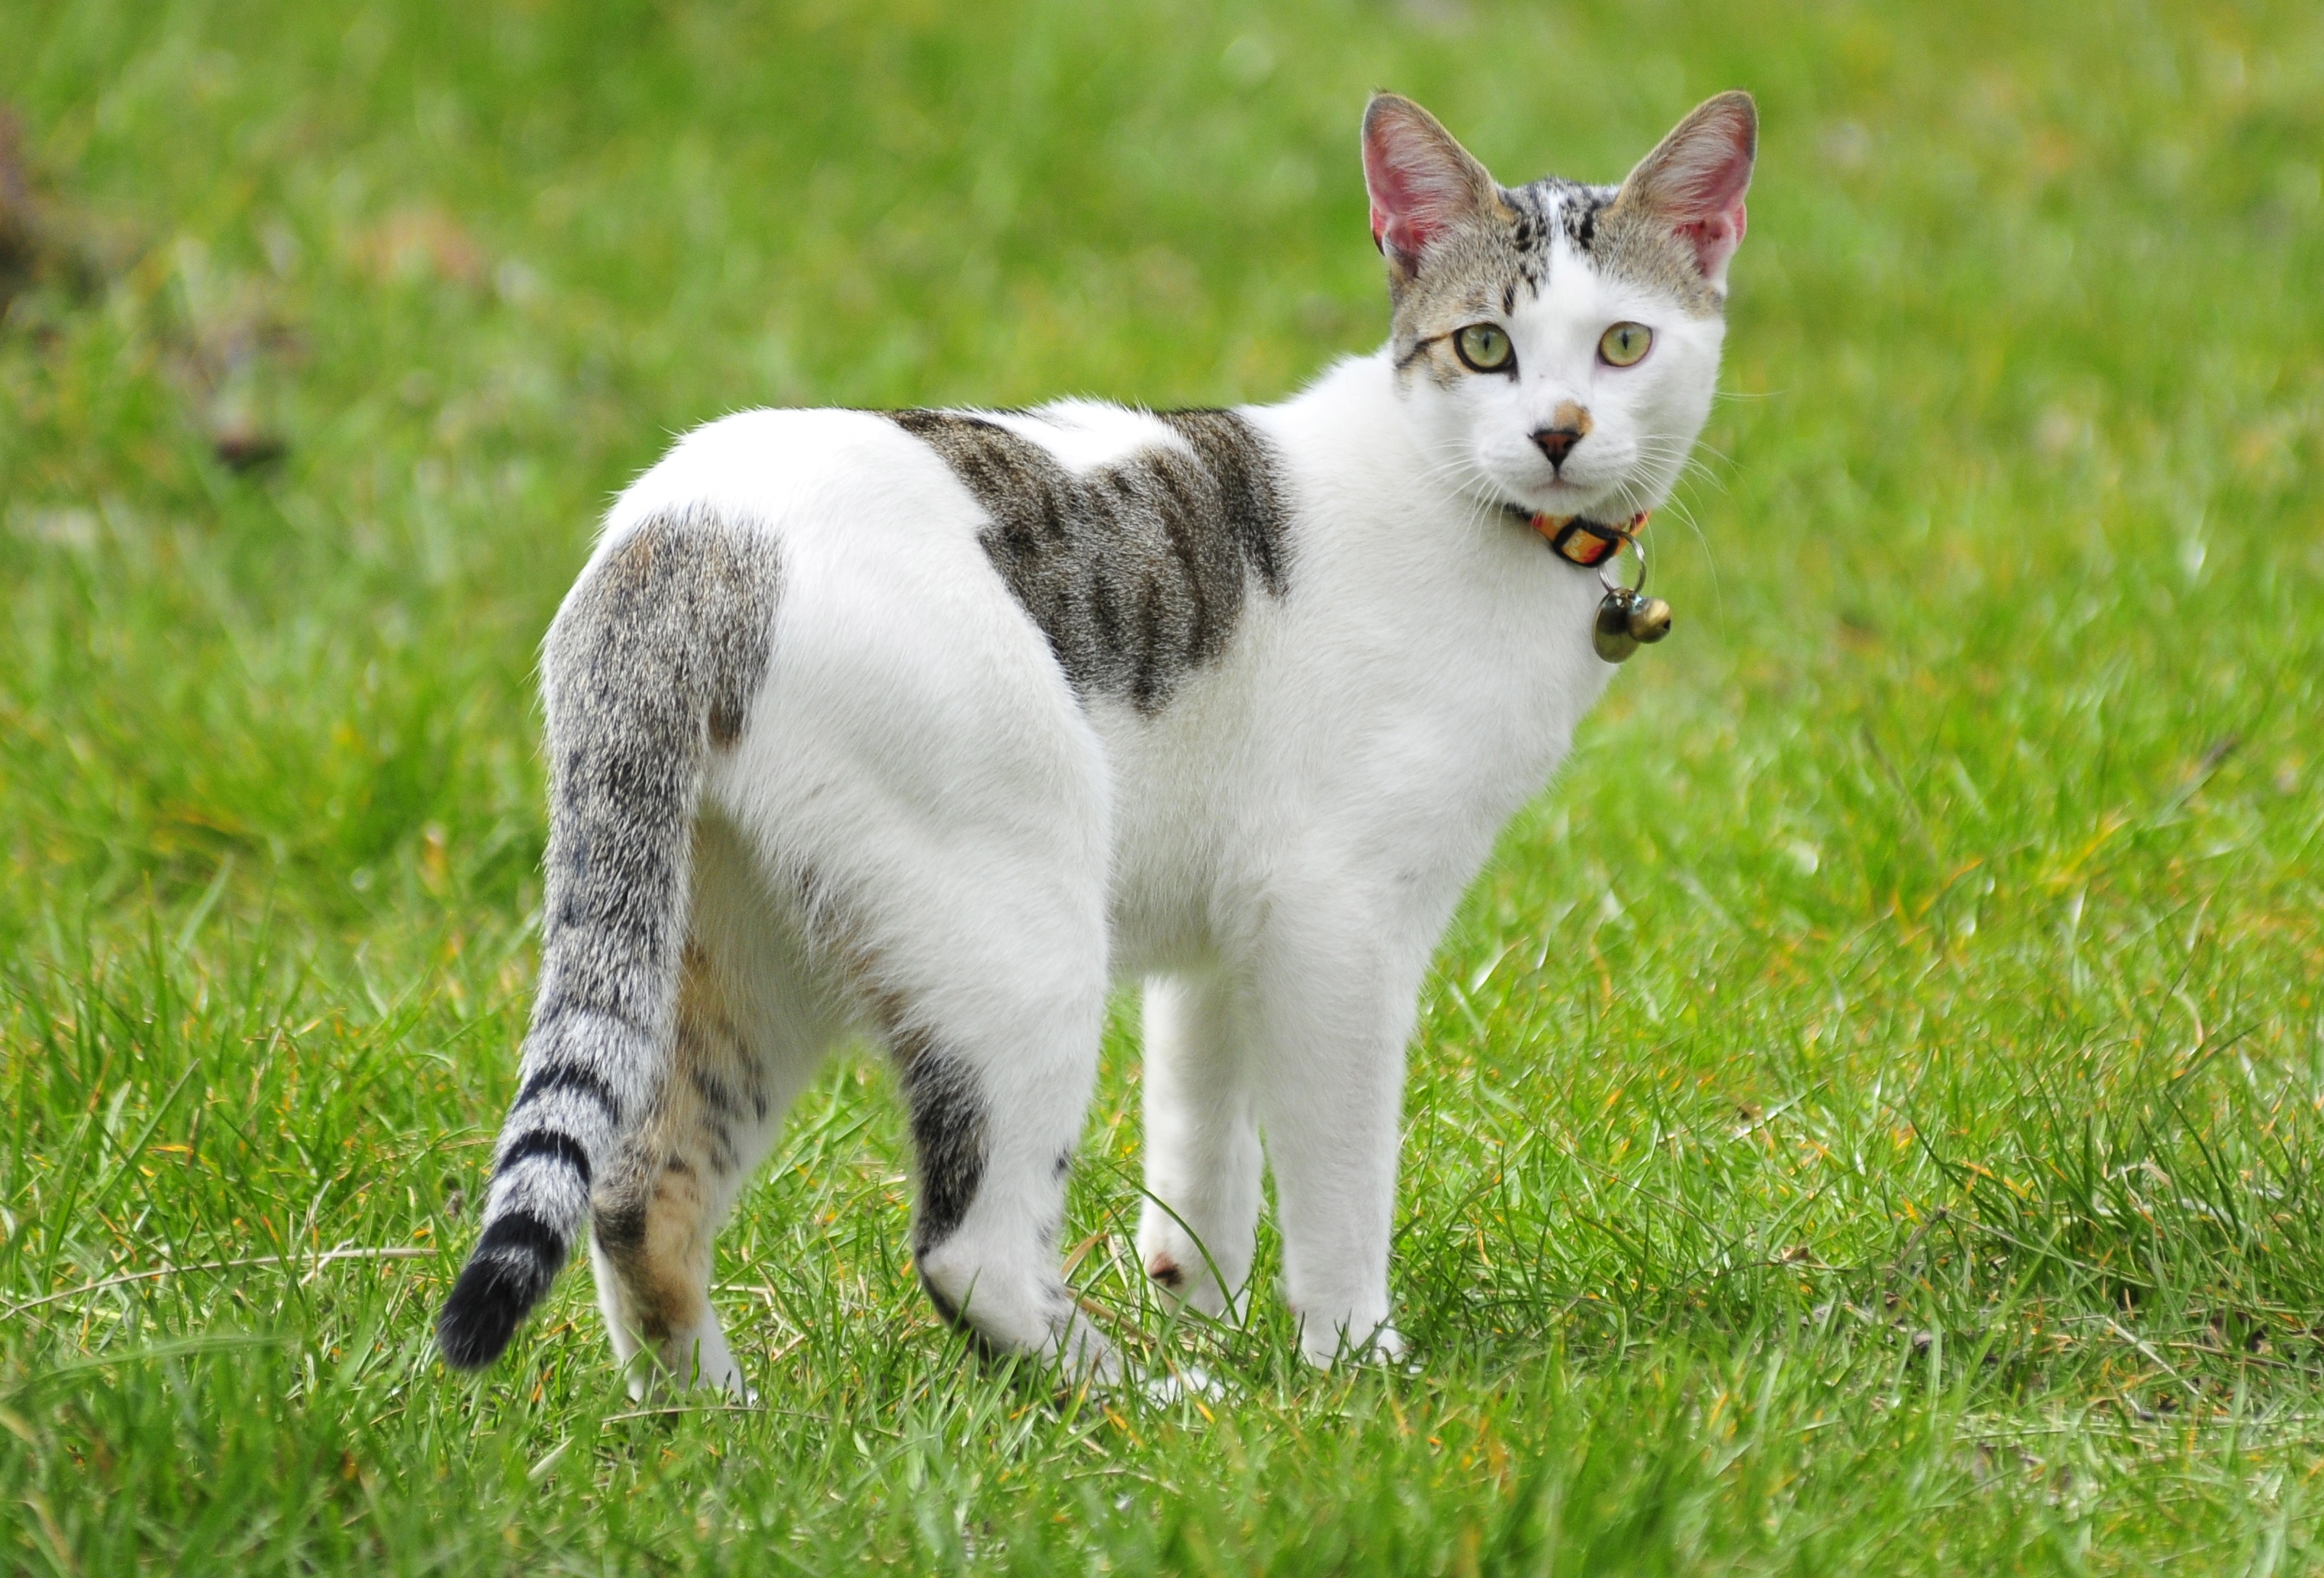
grass, animal, pet, kitten, cat, feline, mammal, child, pets, animals, mammals, vertebrate, dog breed, cute cat, dog like mammal, small to medium sized cats, cat like mammal, saarloos wolfdog, dog breed group